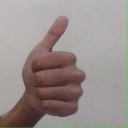
अक्षर: थ